Alfred Elwes

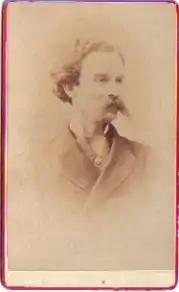
Alfred Elwes.

Alfred Elwes (1819–1888) was a nineteenth-century British author of children's literature, academic, philologist, and occasional translator of French, Italian and Portuguese literature into English. He is perhaps best remembered for his translation of the medieval Arthurian romance "Jaufry the Knight and the Fair Brunissende; a Tale of the Times of King Arthur".